Yue Kaixian

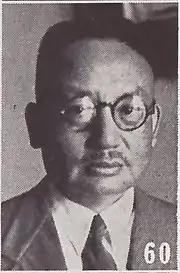

Yue Kaixian (traditional Chinese: '; simplified Chinese: '; pinyin: Yuè Kāixiān; Wade-Giles: Yue K'ai-hsien) (born 1883) was a politician in the Republic of China. Another art-name was Pijiang. He was born in Chengdu, Sichuan.